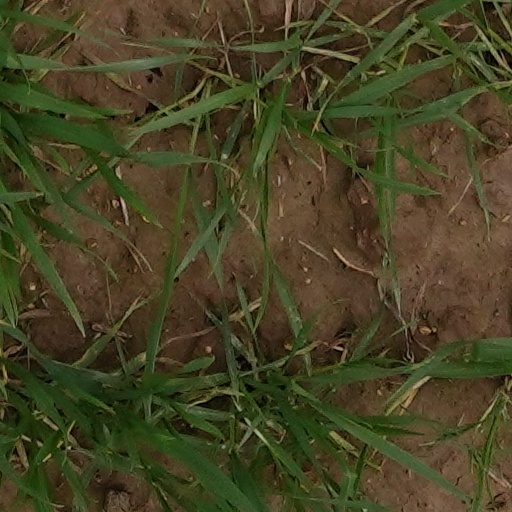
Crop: wheat